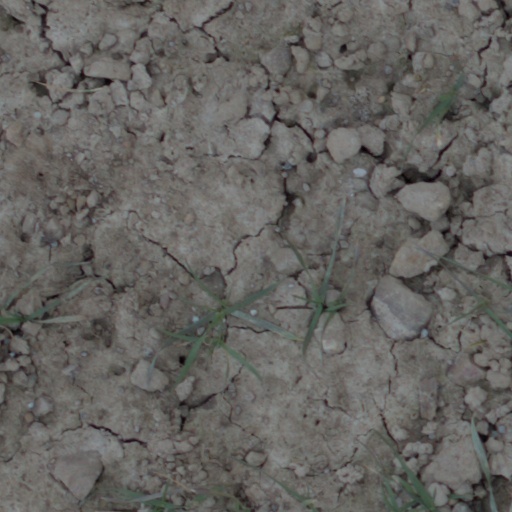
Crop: wheat